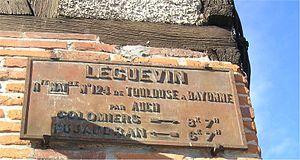
Ancien panneau de Léguevin indiquant la distance de Colomiers (8 km 7 hectomètres) et de Pujaudran (6 km 7 hectomètres). Ce panneau est fixé sur la façade de l'ancien relais de poste.
Léguevin est une commune française située dans le département de la Haute-Garonne en région Occitanie.
La route nationale 124, ou RN 124, en France, relie Toulouse à Saint-Geours-de-Maremne. Le décret de consistance du réseau routier national du 5 décembre 2005 entraîne son déclassement entre Saint-Geours-de-Maremne et Espas, la partie orientale étant maintenue dans la domanialité nationale, en tant que partie de l'Itinéraire à Grand Gabarit.